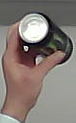
Product: monster_energydrink